Fong Sai-yuk II

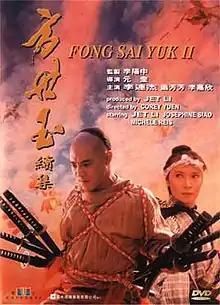
Promotional artwork

Fong Sai-yuk II (also known as The Legend II and The Legend of Fong Sai-yuk II; released in the Philippines as Once Upon a Time in China-6) is a 1993 Hong Kong martial arts comedy film directed by Corey Yuen, and also produced by and starring Jet Li as Chinese folk hero Fong Sai-yuk. The film is a sequel to "Fong Sai-yuk", which was released earlier in the same year. Two former Miss Hong Kong Pageant winners, Michele Reis and Amy Kwok, portrayed Fong Sai-yuk's wives.